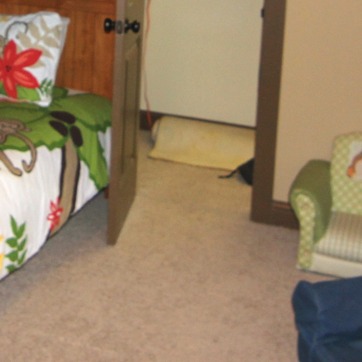
Material: carpet